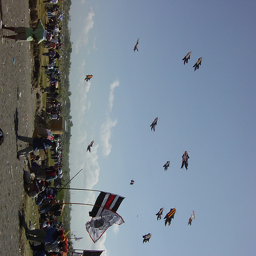
A group of people are flying kites on a field.
People are walking around a field waving flags and watching flying things in the air.
Many people in a park flying kites of the same variety.
a large crowd flying kites in the sky
A group of people flying kites in the air.